Hinksey

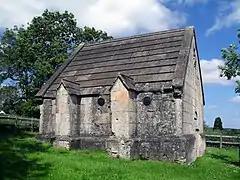
Conduit House, a roofed reservoir at Hinksey for Oxford's first water mains, built during the early 17th century

The Carfax Conduit from Hinksey Hill to Carfax in the centre of Oxford was completed in 1617.